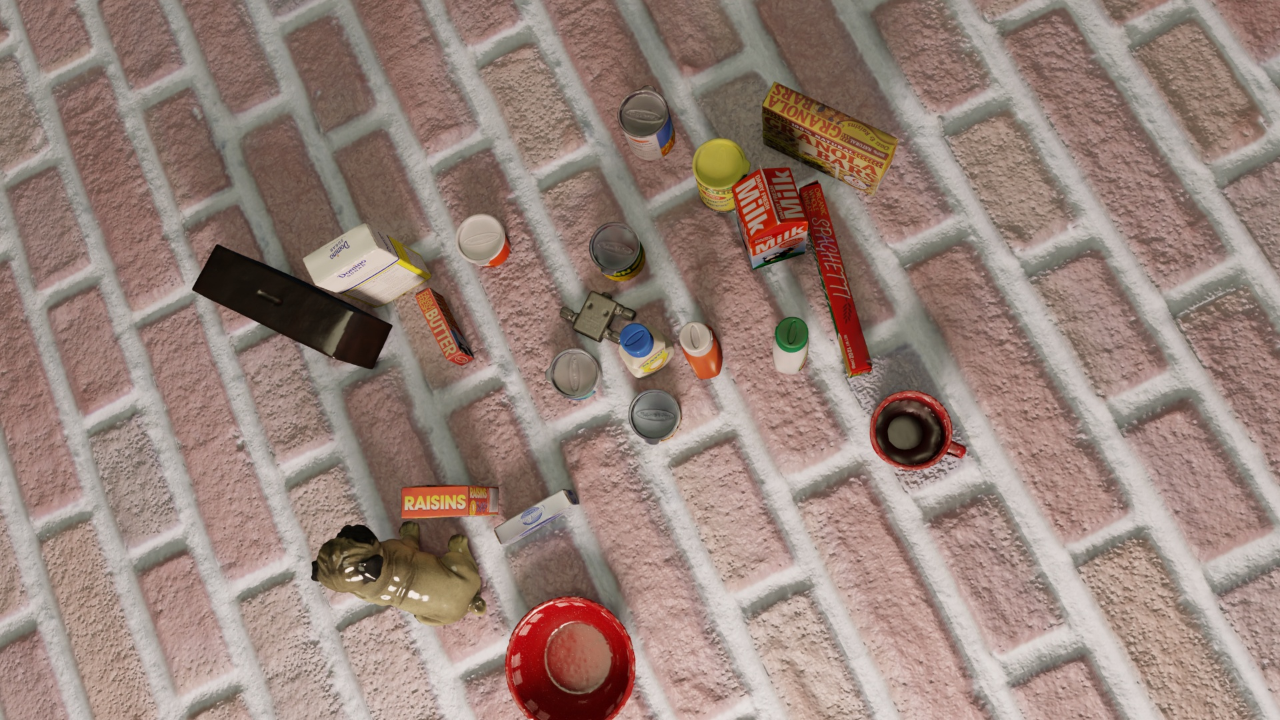
Question:
What are the five 2D points in pixel space that outline the grasp plane for the cylindrical can of corn? Your answer should be as Grasp center: [], Left finger base: [], Right finger base: [], Left finger tip: [], Right finger tip: [].
Answer: Grasp center: [0.496094, 0.345833], Left finger base: [0.471094, 0.384722], Right finger base: [0.521094, 0.308333], Left finger tip: [0.475, 0.397222], Right finger tip: [0.523438, 0.323611]